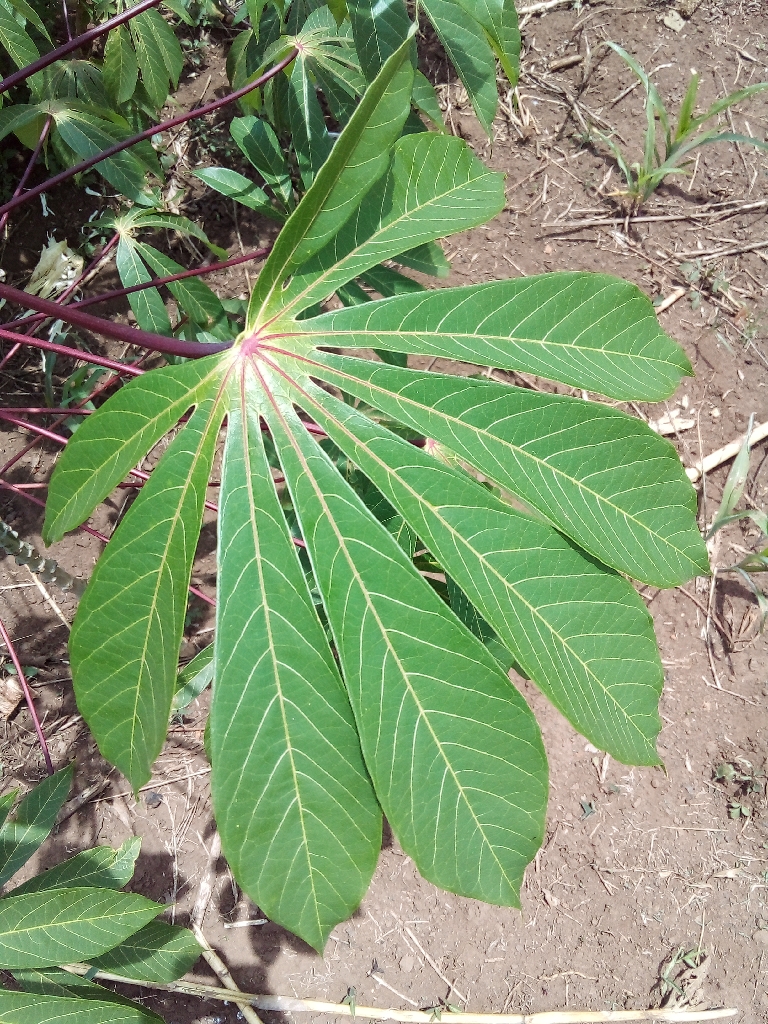
Label: healthy